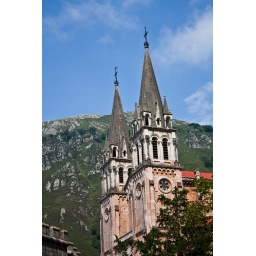
Between the spires of the church, on the mountain in the background is a white cross. Cangas de Onis, Asturias, Spain